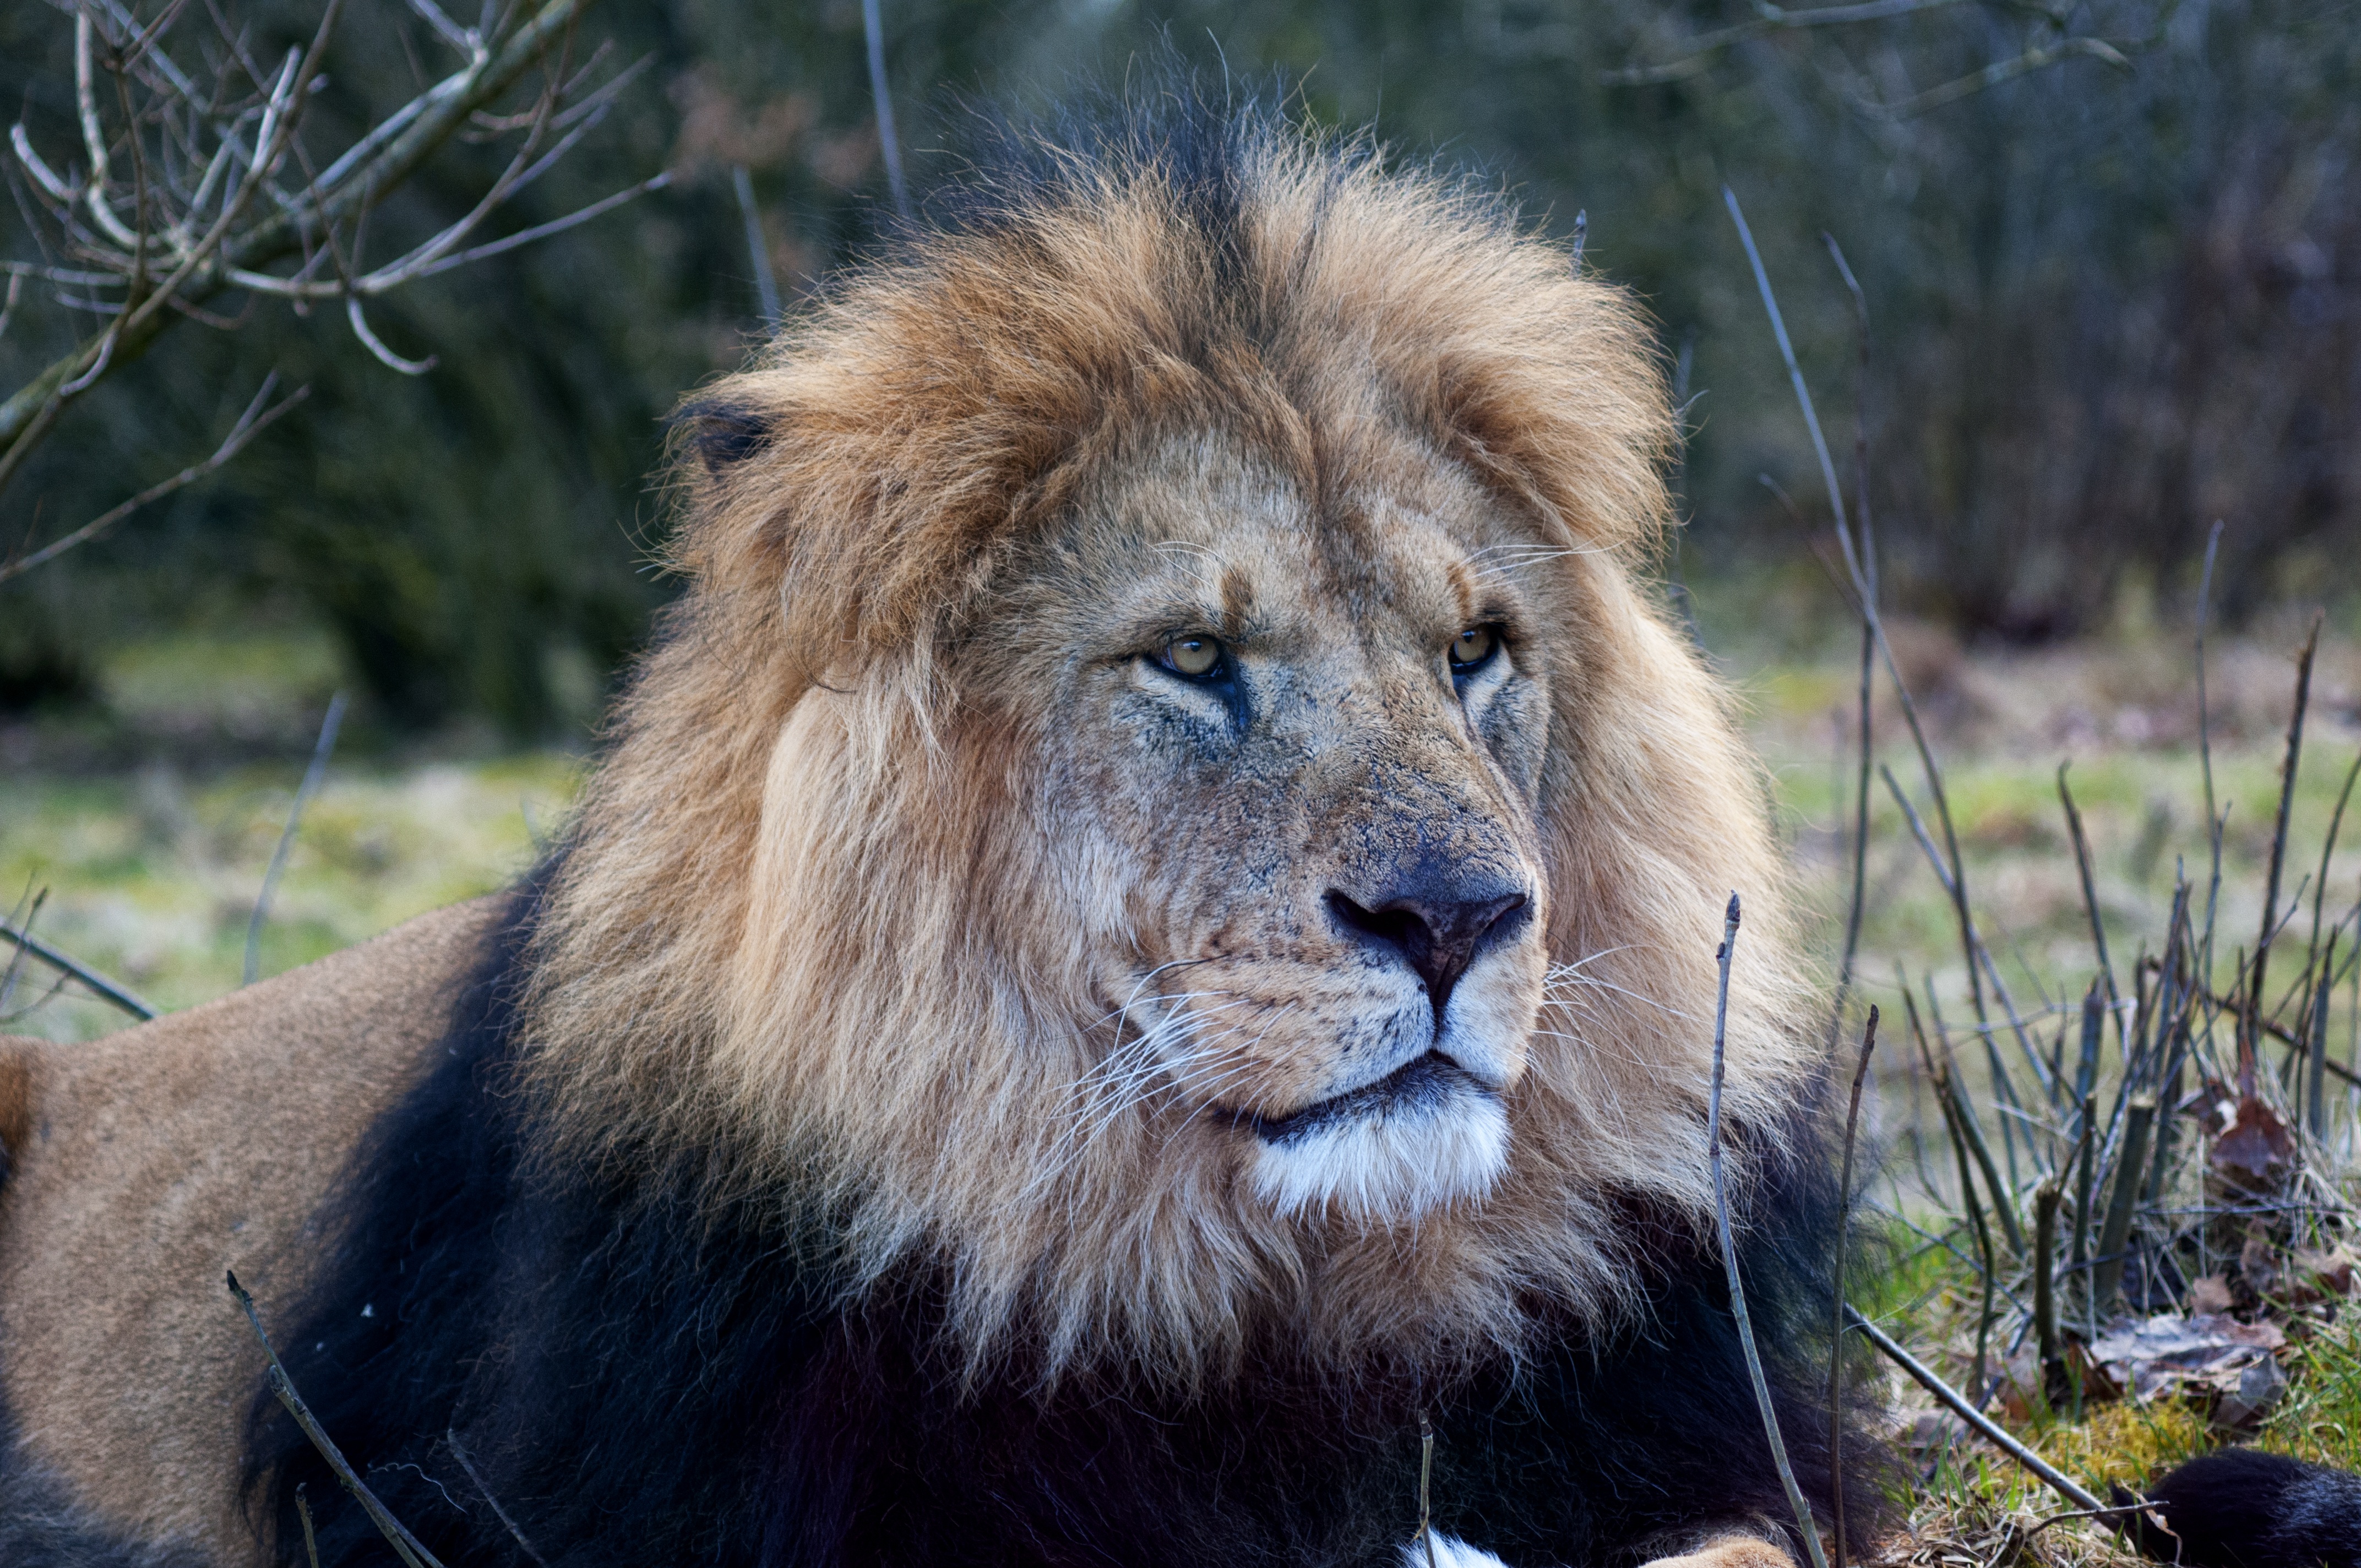
adventure, recreation, wildlife, zoo, mammal, mane, fauna, lion, vertebrate, expensive, safari, big cats, outdoor recreation, male lion, cat like mammal, dog breed group, masai lion